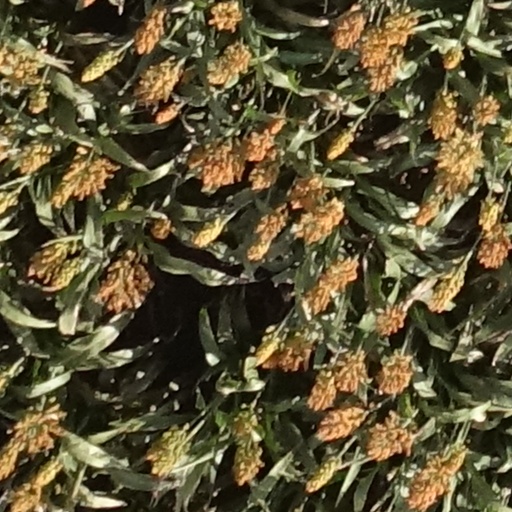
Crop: sorghum